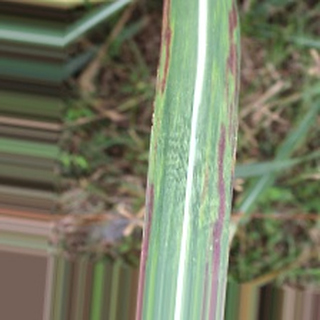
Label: sugarcane_bacterial_blight